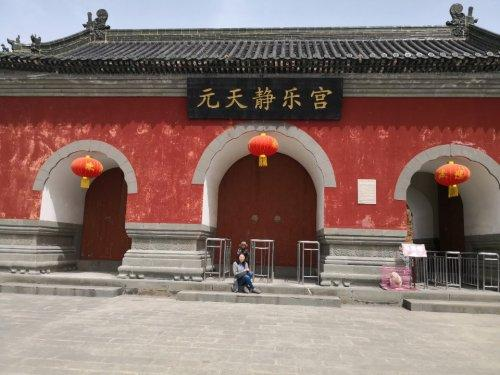
地标名称：武当山风景区-元天静乐宫
所在城市：十堰市·丹江口市